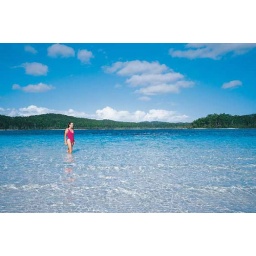
Swim in Lake McKenzie, the island's most beautiful lake with its clear blue water ringed by white sandy beaches.